Rover (motorcycles)

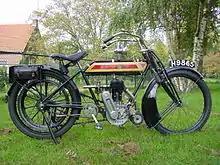
1912 Rover 3-speed

The company began to develop and produced the "Rover Imperial" motorcycle in November 1902. This was a 3.5 hp diamond-framed motorcycle with the engine in the centre and 'springer' front forks, an improvement ahead of its time. This first Rover motorcycle had innovative features such as a spray carburettor, a bottom-bracket engine, and mechanically operated valves. Featuring a strong frame with double front down tubes and a good quality finish, over a thousand Rover motorcycles were sold in 1904. The following year, however, Rover stopped motorcycle production to concentrate on their 'safety bicycle'. In 1910, designer John Greenwood was commissioned to develop a new 3.5 hp 500cc engine with spring-loaded tappets, a Bosch magneto, and a Brown and Barlow carburettor. This new model, also featuring an innovative inverted tooth drive chain and "Druid" spring forks, was launched at the 1910 Olympia show, and over 500 models were sold.